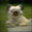
Label: dog